Queen Elizabeth Hall

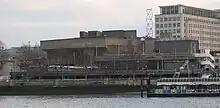
Queen Elizabeth Hall from across the river Thames in 2009

The QEH stands on the site of a former shot tower, built as part of a lead works in 1826 and retained for the Festival of Britain. The QEH and the Purcell Room were built together by Higgs and Hill and opened in March 1967.